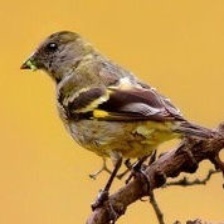
Species: ANDEAN SISKIN
Scientific name: SPINUS SPINESCENS